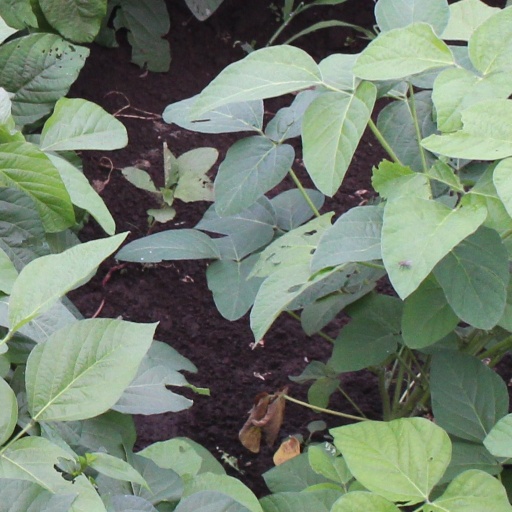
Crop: soybean